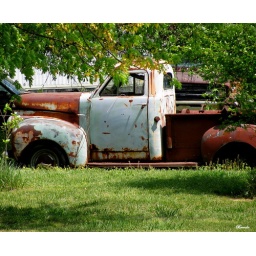
On the way to the park, we find all kinds of old cars and trucks in this front yard..